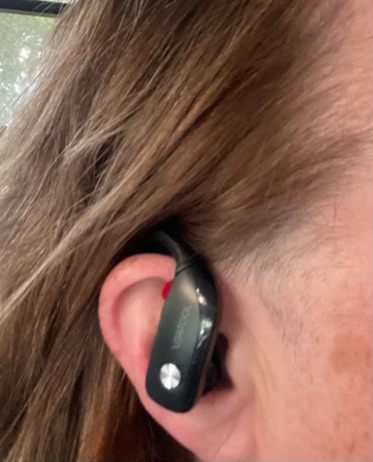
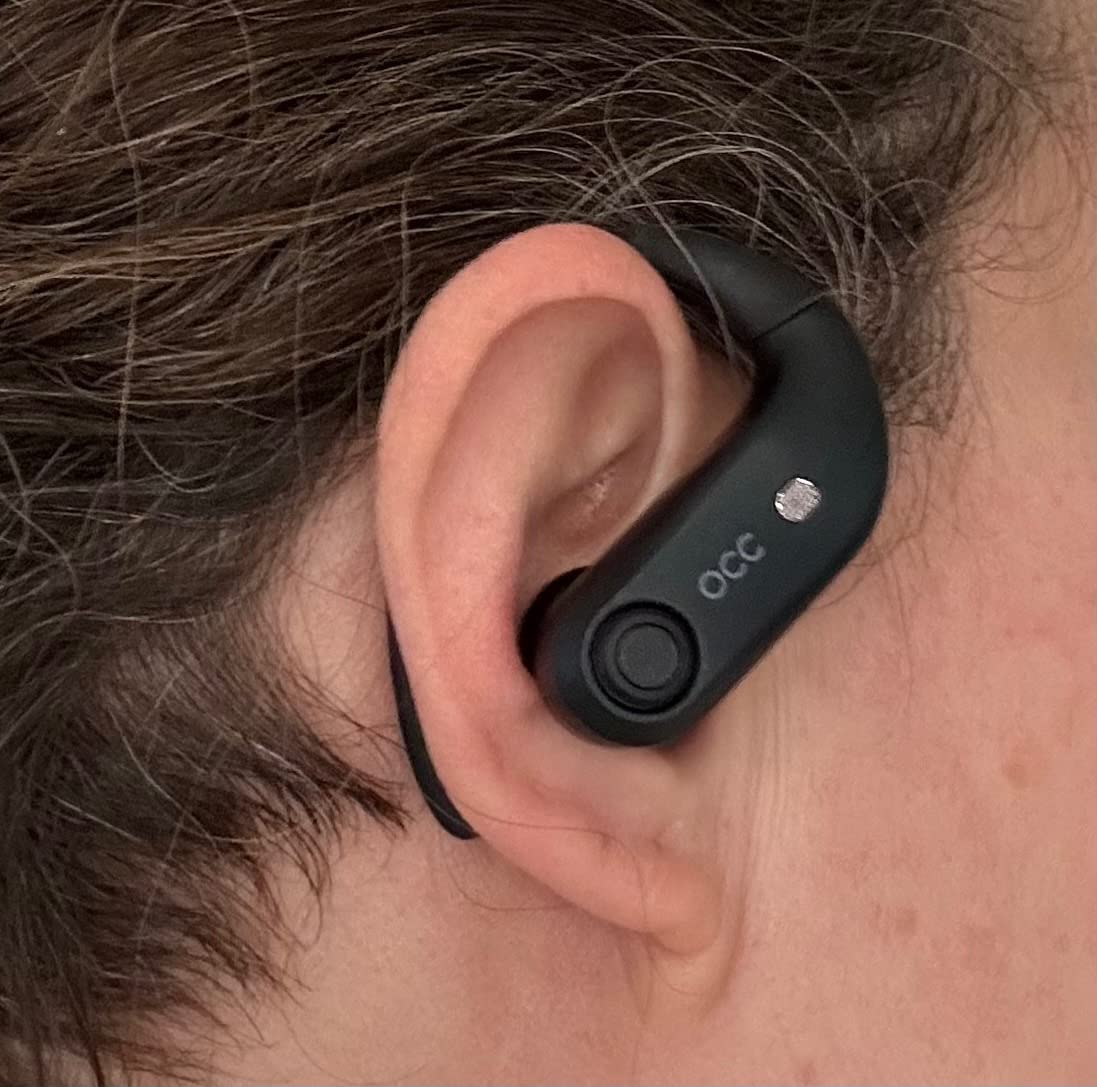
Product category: earbuds
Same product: no